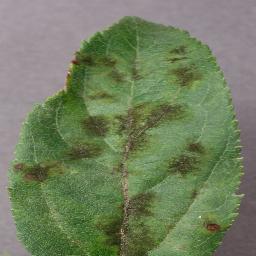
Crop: apple
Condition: scab